List of awards and nominations received by Fringe

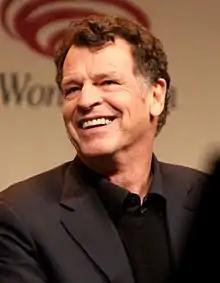
John Noble is the only cast member to have been nominated for a Satellite Award.

The Satellite Awards, formerly known as the Golden Satellite Awards, are presented both for cinema and television. "Fringe" has been nominated twice for John Noble's portrayal of Doctor Walter Bishop